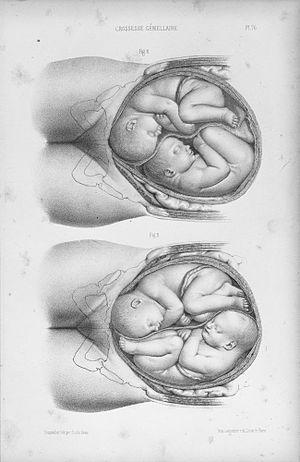
Emile Beau
Adolphe Lenoir, né le 6 août 1802 à Meaux et mort le 17 juin 1860 à Paris, est un médecin, professeur agrégé à la Faculté de médecine de Paris, chirurgien à l'Hôpital Necker.